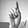
ASL letter: D